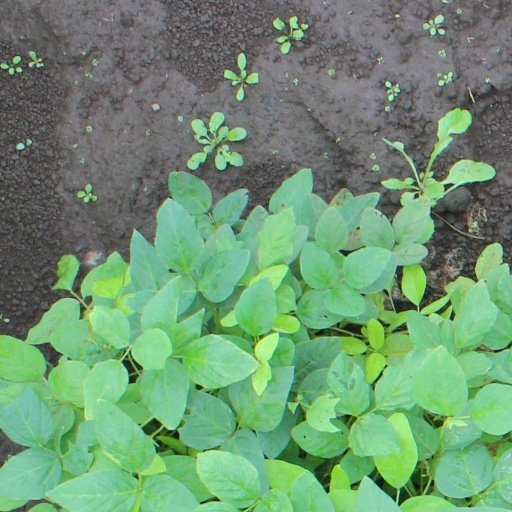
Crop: soybean